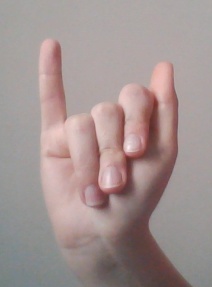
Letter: meem